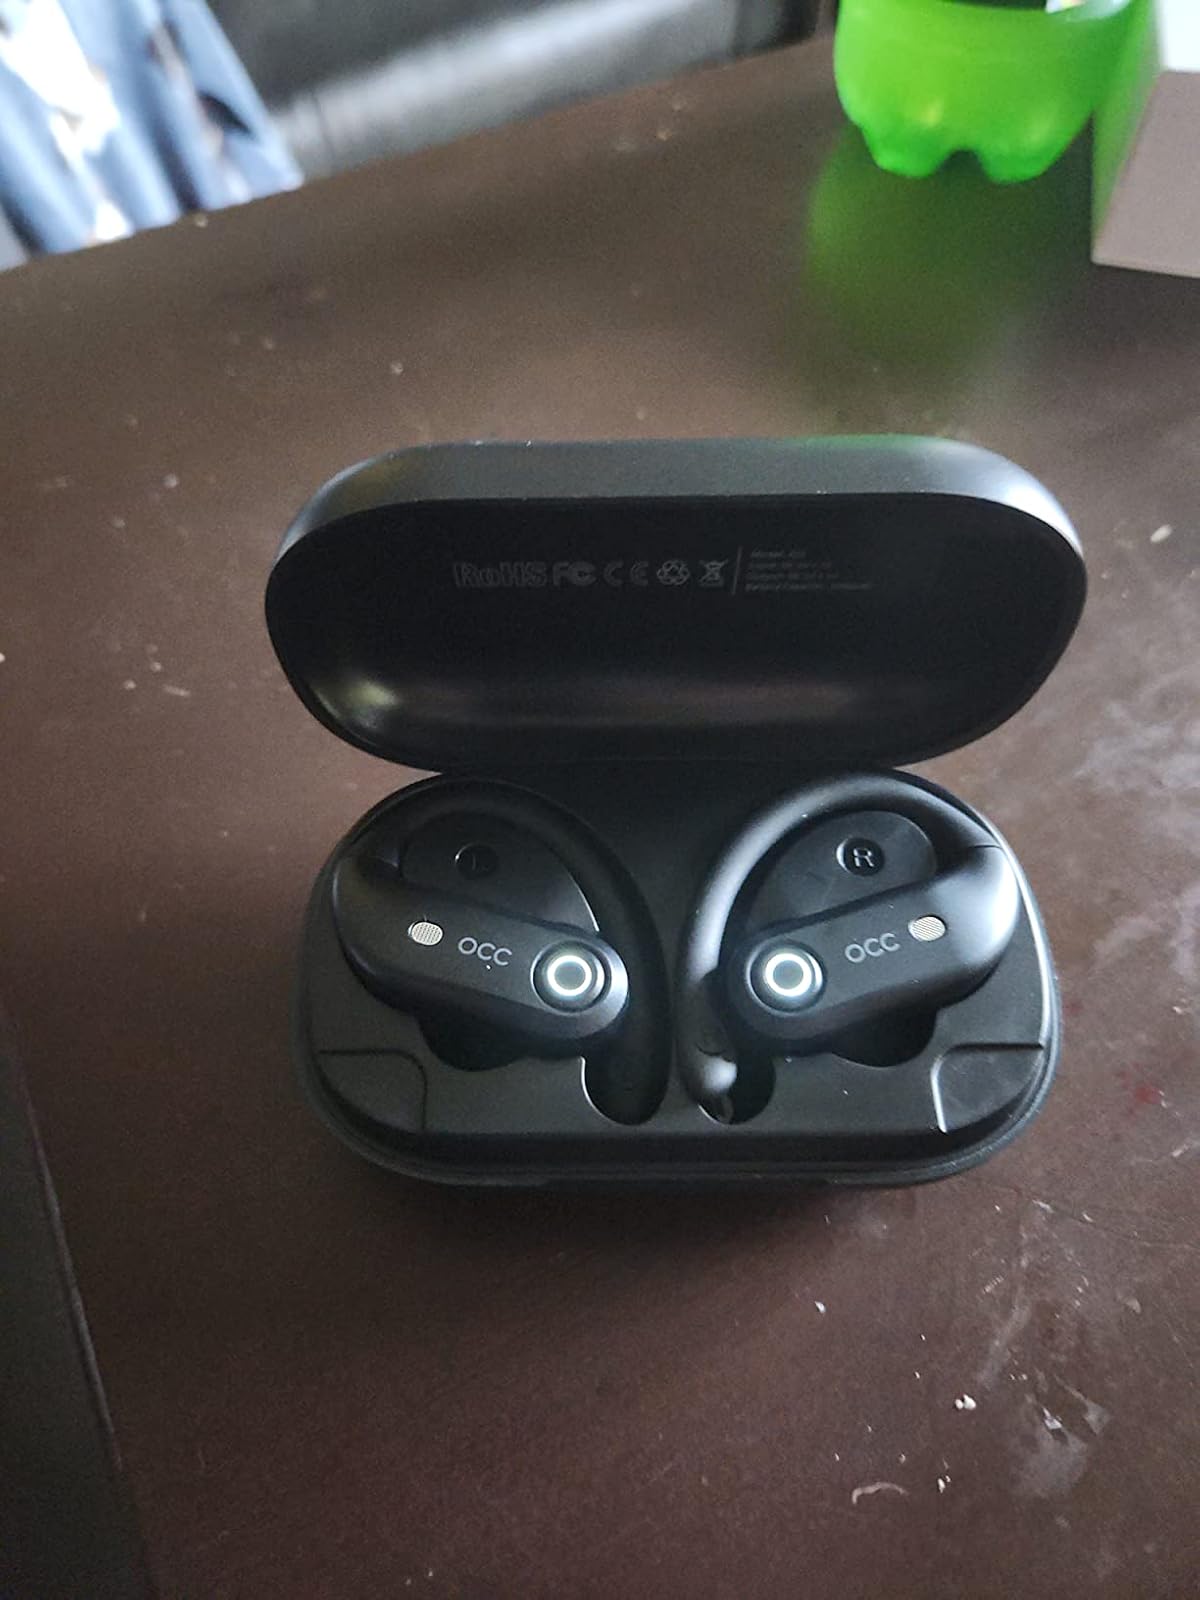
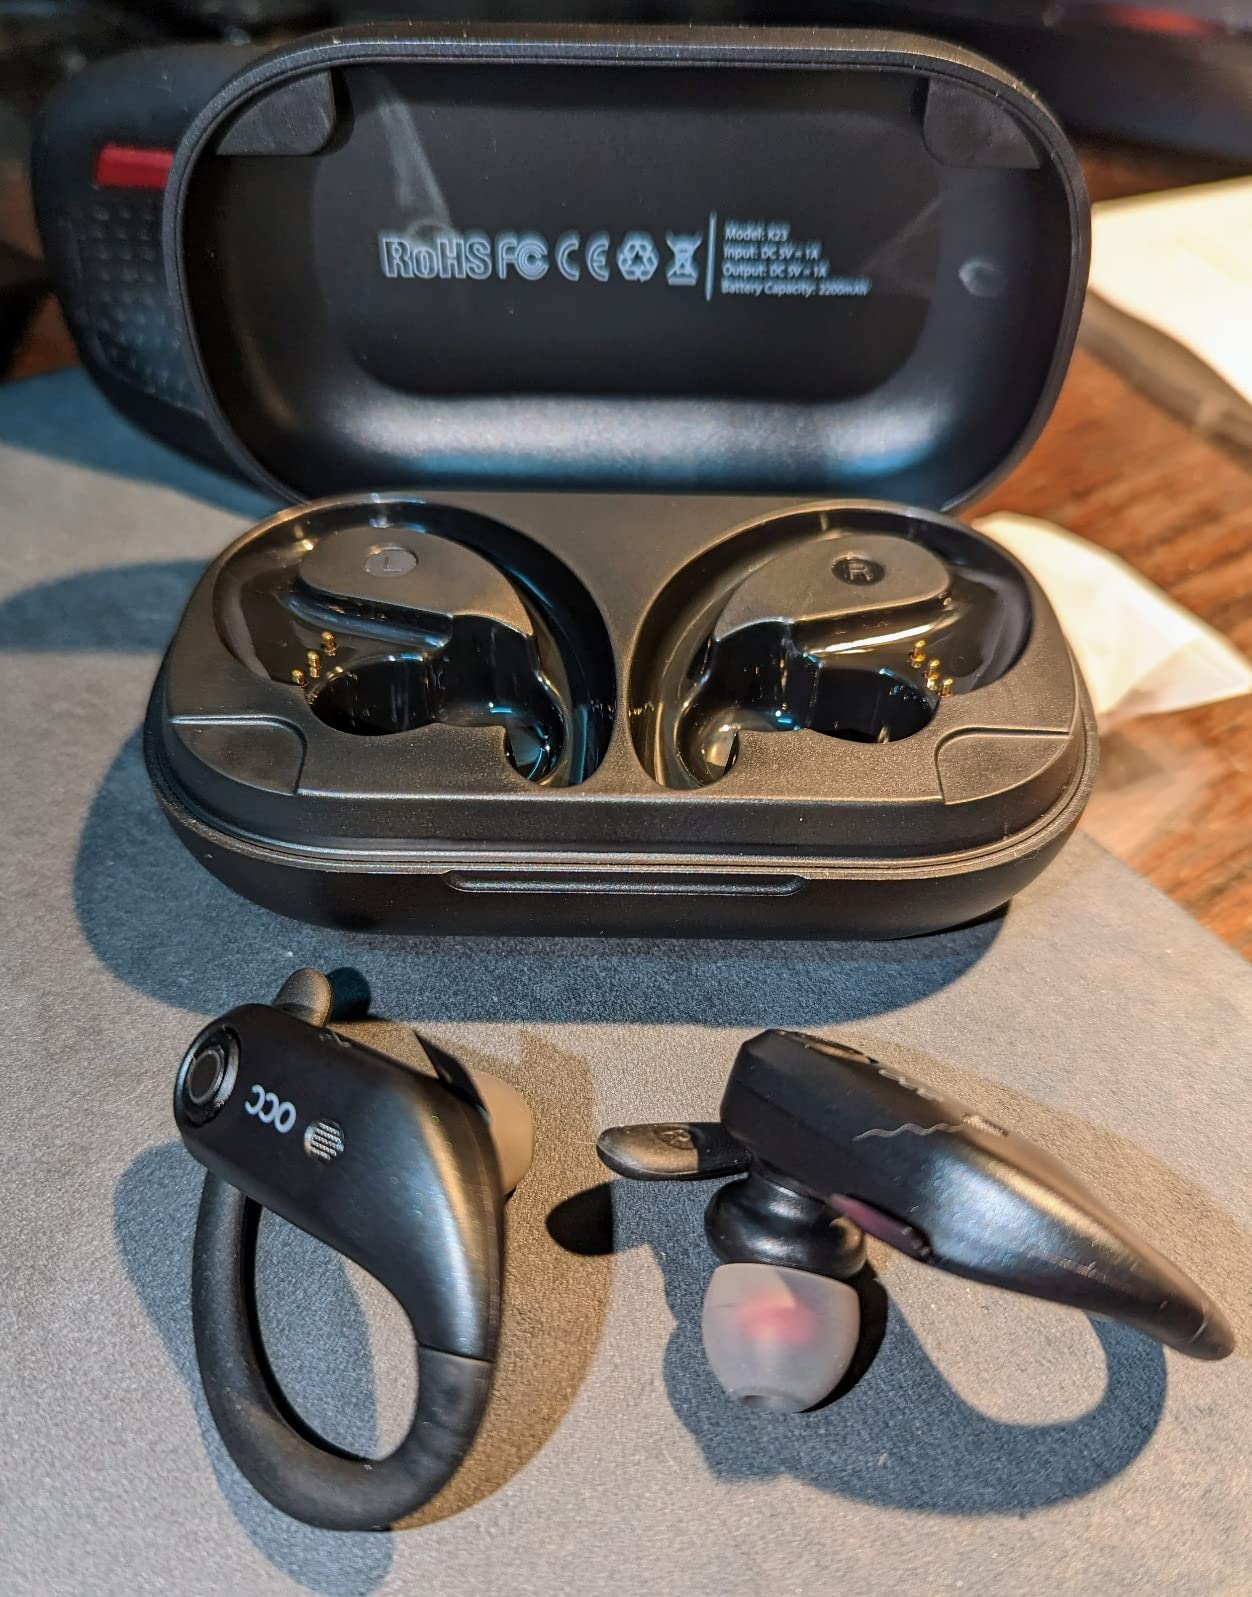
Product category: earbuds
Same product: yes